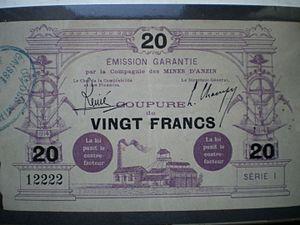
billet de 20 francs de la Compagnie d'Anzin
Louis Champy, né le 21 mars 1870 à Rothau dans le Bas-Rhin et mort le 29 juillet 1955 à Caumont dans l'Eure, est un ingénieur du corps des mines, diplômé de l'École polytechnique en 1889 et du Corps des mines six ans plus tard, et un dirigeant de la Compagnie des mines d'Anzin, dans laquelle il est entré dans la seconde partie des années 1900.